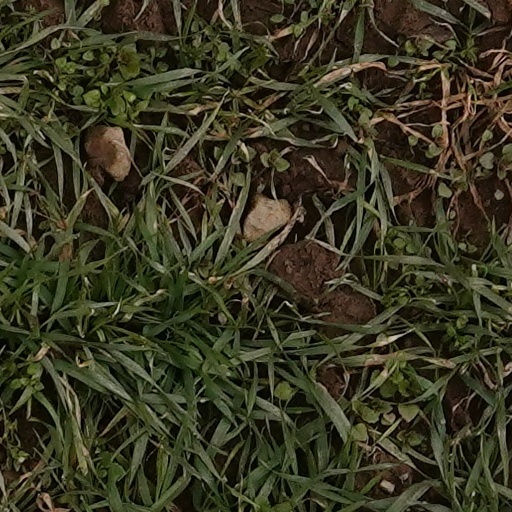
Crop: wheat